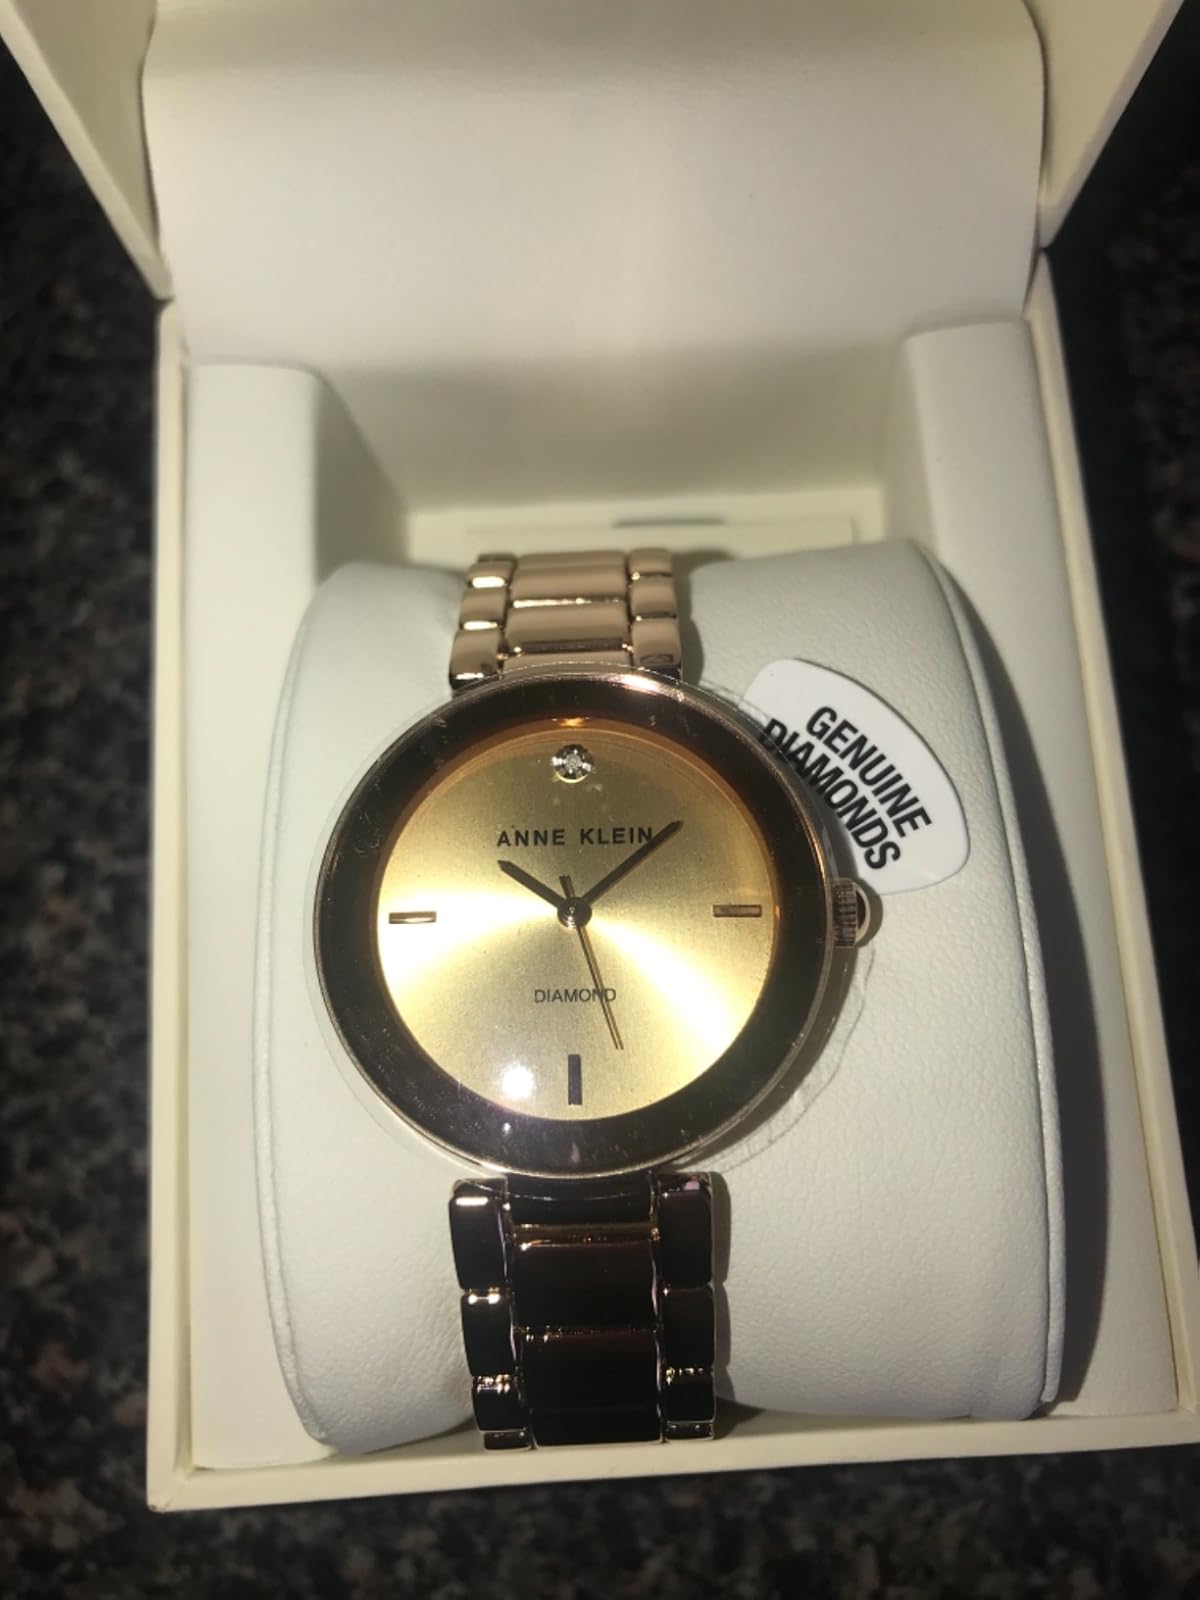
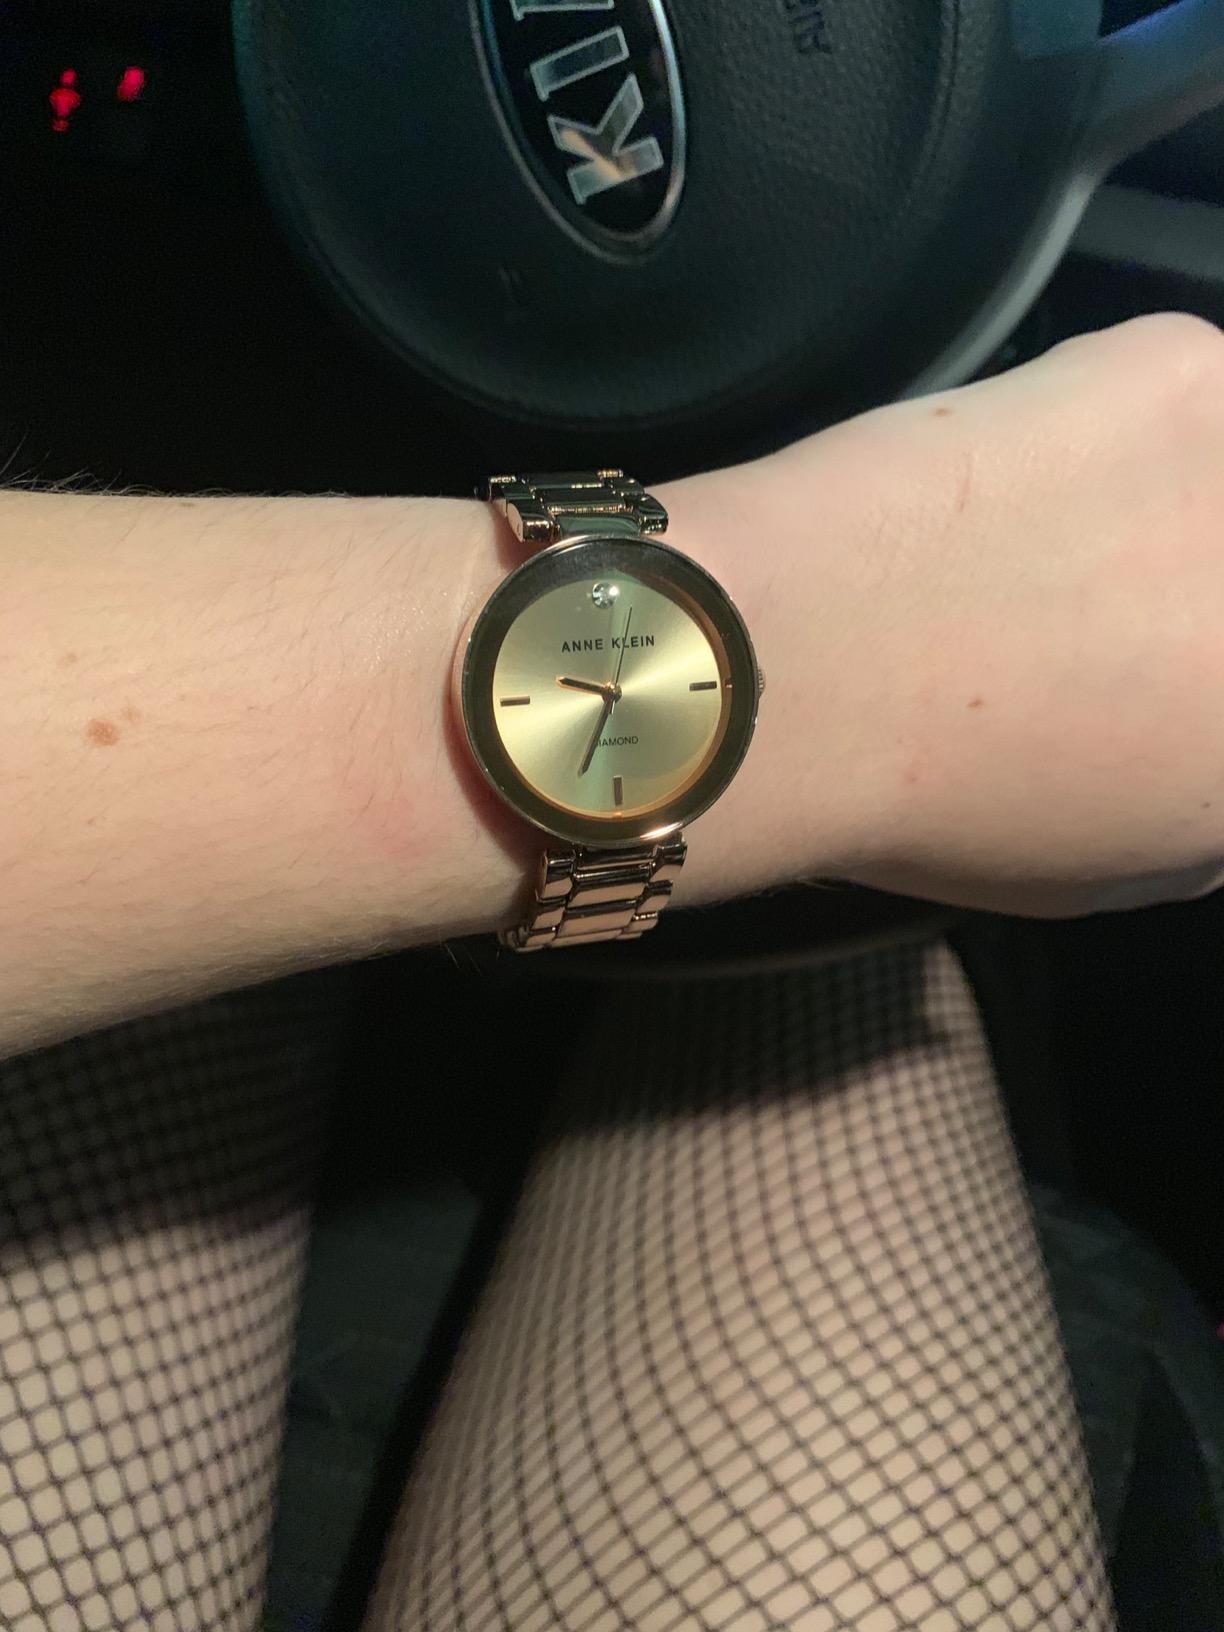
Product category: accessories_watch
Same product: yes